2008–09 Atlantic 10 Conference men's basketball season

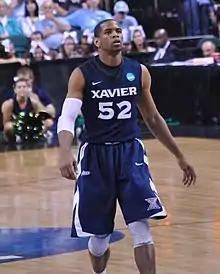
Tu Holloway

in Conference play, it had been undefeated in conference play until four late-season losses to Duquesne, Dayton, Charlotte, and Richmond. The last A-10 program to enter the tournament as #1 seed thrice in a row was Temple in 1998-00.